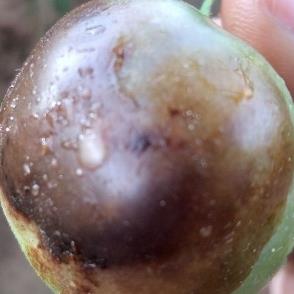
Crop: Tomato
Condition: tomato-late-blight-d